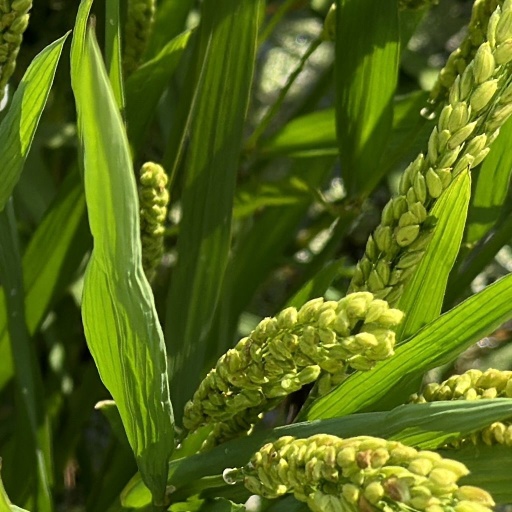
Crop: rice